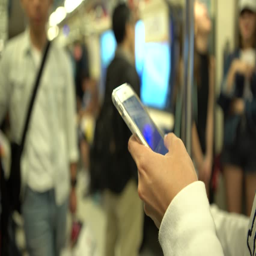
person stand up in the train using smartphone for check her social network to chat and contact people .